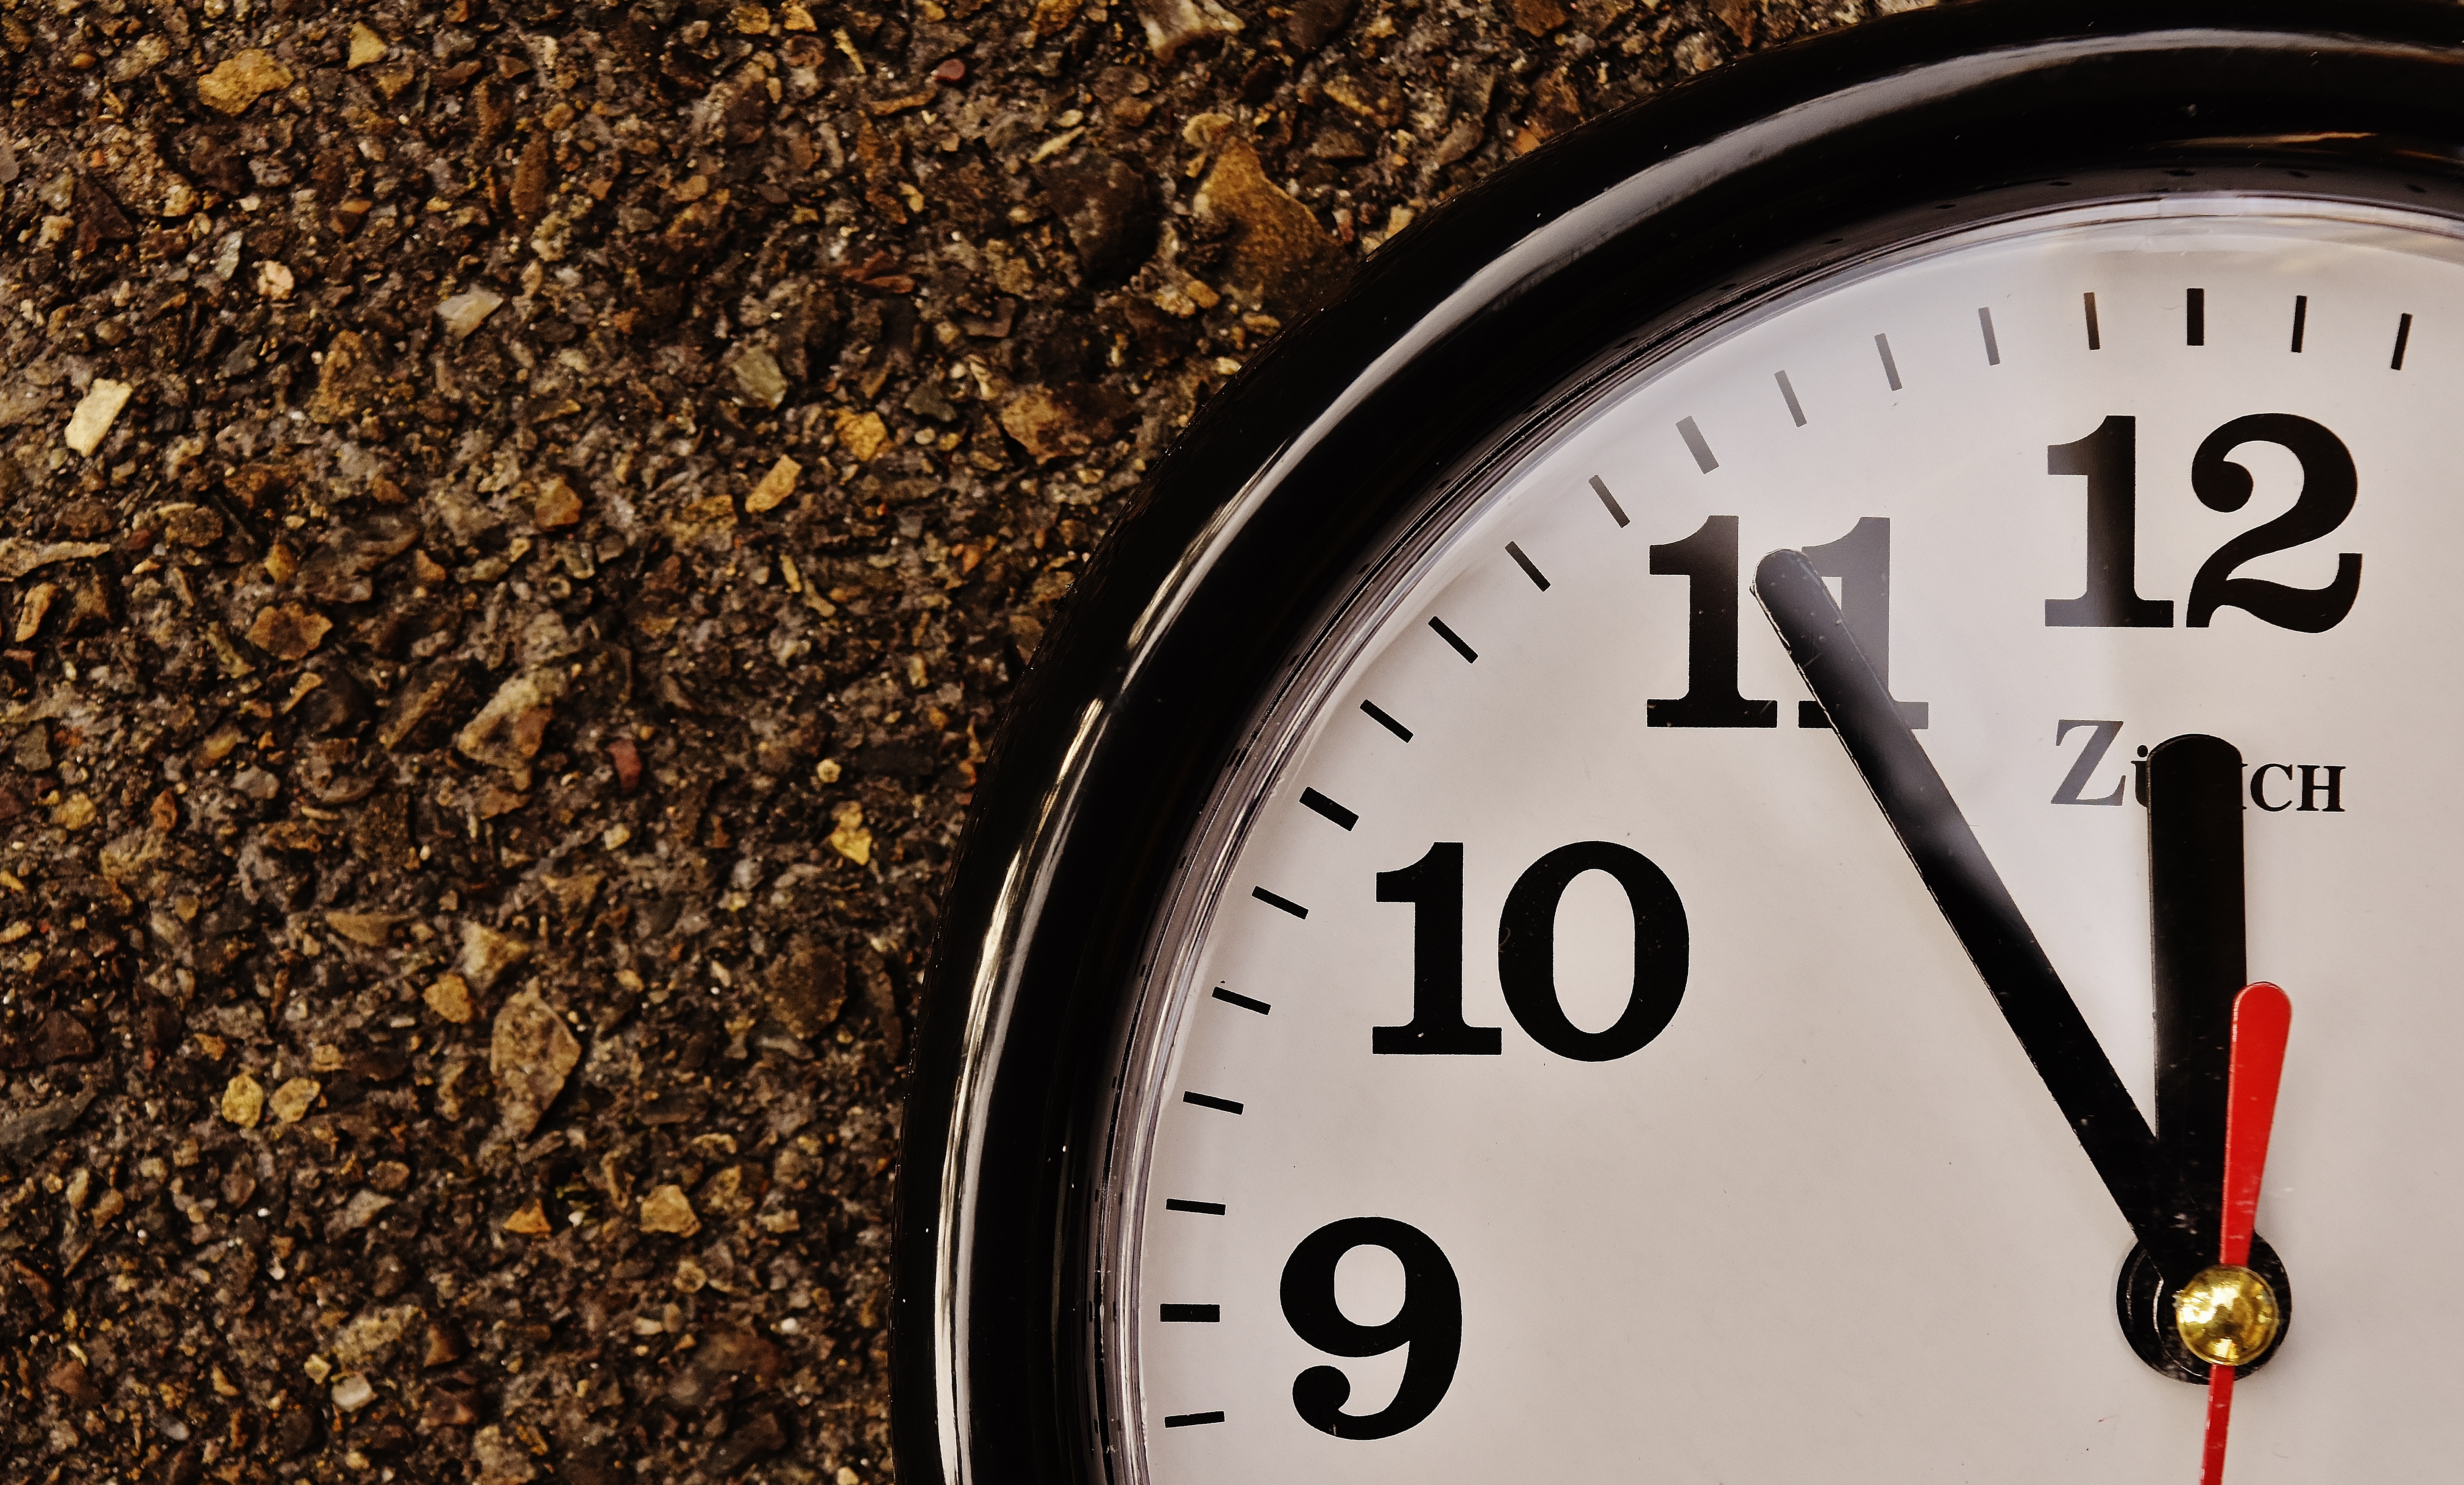
watch, hand, wheel, clock, time, alarm clock, gauge, timepiece, dial, clock face, disaster, hours, pointer, time indicating, time of, wake up, the eleventh hour